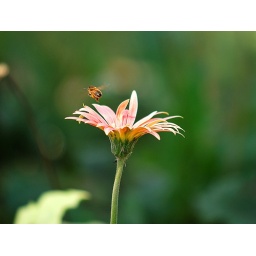
honey bee flying around flowers